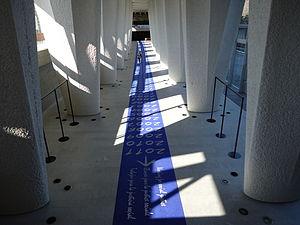
Intérieur du Bureau International du Travail, Genève